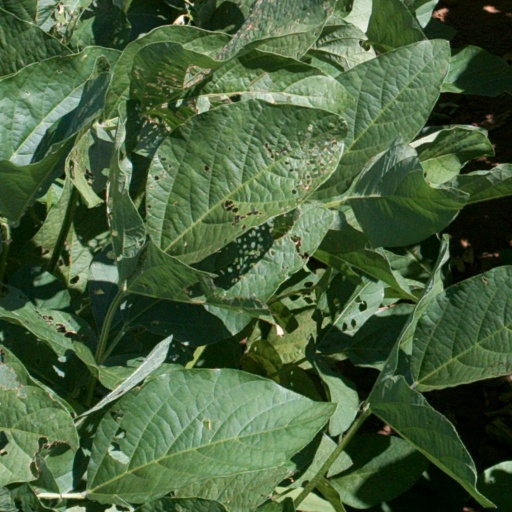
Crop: soybean